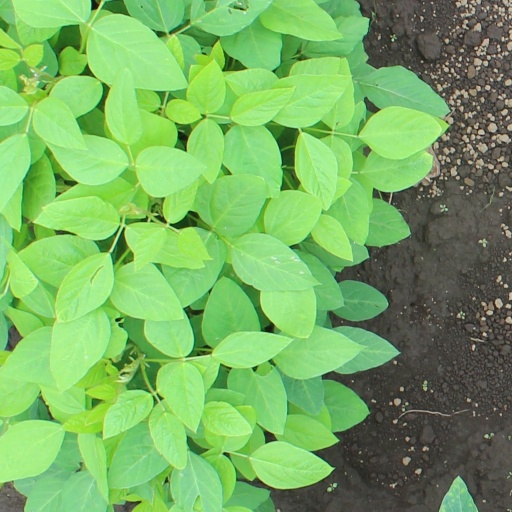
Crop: soybean